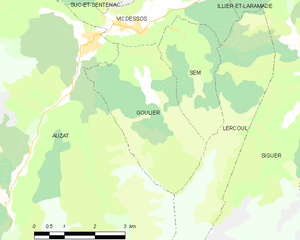
Carte des communes françaises: Goulier